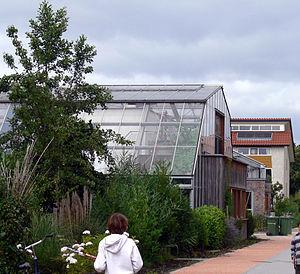
Serre intégrée dans un habitat écologique (dernière tranche de construction des logements de ""E.V.A. Lanxmeer"" (écoquartier construit près de la gare de Culemborg (Pays-Bas, sud-est d'Utrecht). Ce quartier est un projet semi-public d'environ 250 maisons écologiques (à vendre ou à louer en habitat social à loyer modéré), incluant aussi plusieurs immeubles de bureaux et d'une ferme urbaine. Le projet est basé sur la participation constante de représentants des habitants et de leur association (BEL). Il vise une implantation soutenable à faible empreinte écologique et fortes mesures compensatoires et conservatoires, combinant dans l'espace des constructions bioclimatiques, des chemins non imperméabilisés, des bassins de lagunage naturel et de rétention d'eau, un réseau écologique d'espaces verts interconnectés, des techniques douces et intégrée d'épuration et de valorisation et recyclage des déchets (eaux usées) / système énergétique, de manière à augmenter le bien-être des habitants de ce quartier urbain. La zone est écologiquement vulnérable (champ captant et zone de rétention de l'eau). La permaculture et une approche d'architecture organique ont guidé les concepteurs pour les jardins et la ferme notamment. Une petite installation de biogaz traite les eaux grises et les déchets organiques. Un réseau de chaleur alimente le quartier en plus des panneaux solaires thermiques. Certaines maisons sont construites dans des serres horticoles froides. En 2009, un bâtiment semi-public (le «Centre EVA) n'a pas encore été construit faute de soutien de la mairie et quelques maisons doivent encore être construites."